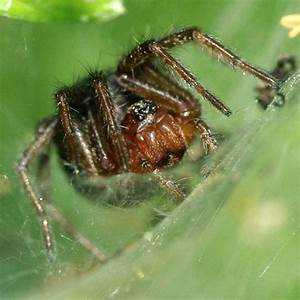
Label: ragno